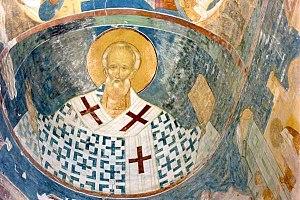
Dionysius, aussi connu sous les traductions de Dionisy, Dionissi ou Dionisius le Sage, Maître Denis, est un peintre russe iconographe, figure majeure de l'école de Moscou et connu pour ses nombreuses peintures d'icônes à la fin du XVᵉ siècle et au début du XVIᵉ siècle. Son style est quelquefois qualifié de « maniérisme moscovite ».
Le monastère de Ferapontov, dans l'oblast de Vologda, est considéré comme l'un des plus beaux exemples de l'art et de l'architecture médiévale russe, raison pour laquelle il est inscrit sur la liste du patrimoine mondial de l'UNESCO.